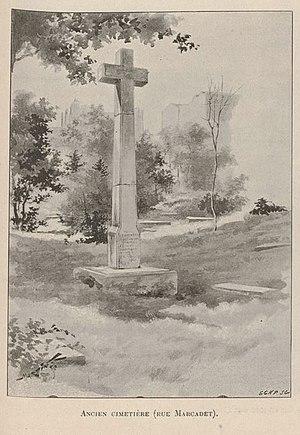
Paris.Cimetière Marcadet.Croix Cottin
Le cimetière Marcadet est un ancien cimetière de la commune de La Chapelle, puis du 18ᵉ arrondissement de Paris après 1859.
La croix-Cottin est une croix monumentale de Paris, en France.